October 2050 lunar eclipse

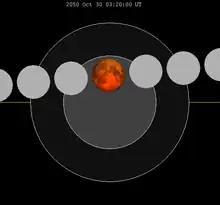
The Moon's hourly motion shown right to left

A total lunar eclipse will occur at the Moon’s descending node of orbit on Sunday, October 30, 2050, with an umbral magnitude of 1.0549. A lunar eclipse occurs when the Moon moves into the Earth's shadow, causing the Moon to be darkened. A total lunar eclipse occurs when the Moon's near side entirely passes into the Earth's umbral shadow. Unlike a solar eclipse, which can only be viewed from a relatively small area of the world, a lunar eclipse may be viewed from anywhere on the night side of Earth. A total lunar eclipse can last up to nearly two hours, while a total solar eclipse lasts only a few minutes at any given place, because the Moon's shadow is smaller. Occurring about 1.9 days after perigee (on October 28, 2050, at 5:10 UTC), the Moon's apparent diameter will be larger.